AgustaWestland AW101

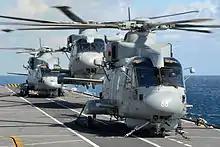
Merlin HM2 on HMS "Illustrious"

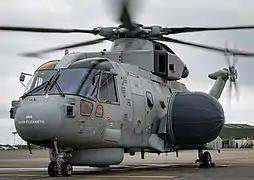
A Merlin HM2 fitted with Crowsnest

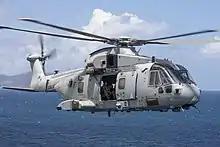
Merlin HC4 of 845 NAS off the BVI, 2020

The British Royal Navy's final order was for 44 ASW aircraft, originally designated "Merlin HAS.1" (Helicopter, Anti-Submarine Mark 1) but soon changed to "Merlin HM1" (Helicopter, Maritime Mark 1). The first fully operational Merlin was delivered on 17 May 1997, entering service on 2 June 2000. All aircraft were delivered by the end of 2002, and are operated by 3 Fleet Air Arm squadrons: 814 NAS, 820 NAS, 824 NAS and 829 NAS (now disbanded and merged with 814 NAS), all based at RNAS Culdrose in Cornwall. 700 NAS was the Merlin Operational Evaluation Unit from 2000 to 2008. In March 2004, Navy Merlins were temporarily grounded following an incident at RNAS Culdrose in which a tail rotor failed due to a manufacturing defect. An improved tail rotor was designed and adopted on most AW101s which significantly reduced associated maintenance.